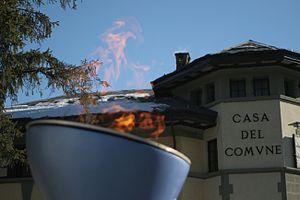
Césane est une commune italienne d'un peu plus de 1 000 habitants, située dans la ville métropolitaine de Turin, dans la région Piémont, dans le nord-ouest de l'Italie.